2008–09 Euroleague

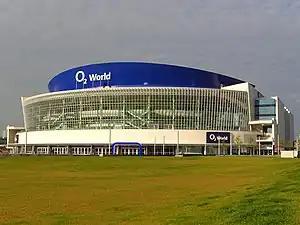
The Final Four was held in the O World in Berlin

The 2008–09 Euroleague was the 9th season of the professional basketball competition for elite clubs throughout Europe, organised by Euroleague Basketball Company, and it was the 52nd season of the premier competition for European men's clubs overall. The season, which featured 24 teams from 13 countries, culminated in the 2008–09 Euroleague Final Four at the new O World arena in Berlin, Germany. It was won by Panathinaikos, who defeated in the final, the defending champions, CSKA Moscow.